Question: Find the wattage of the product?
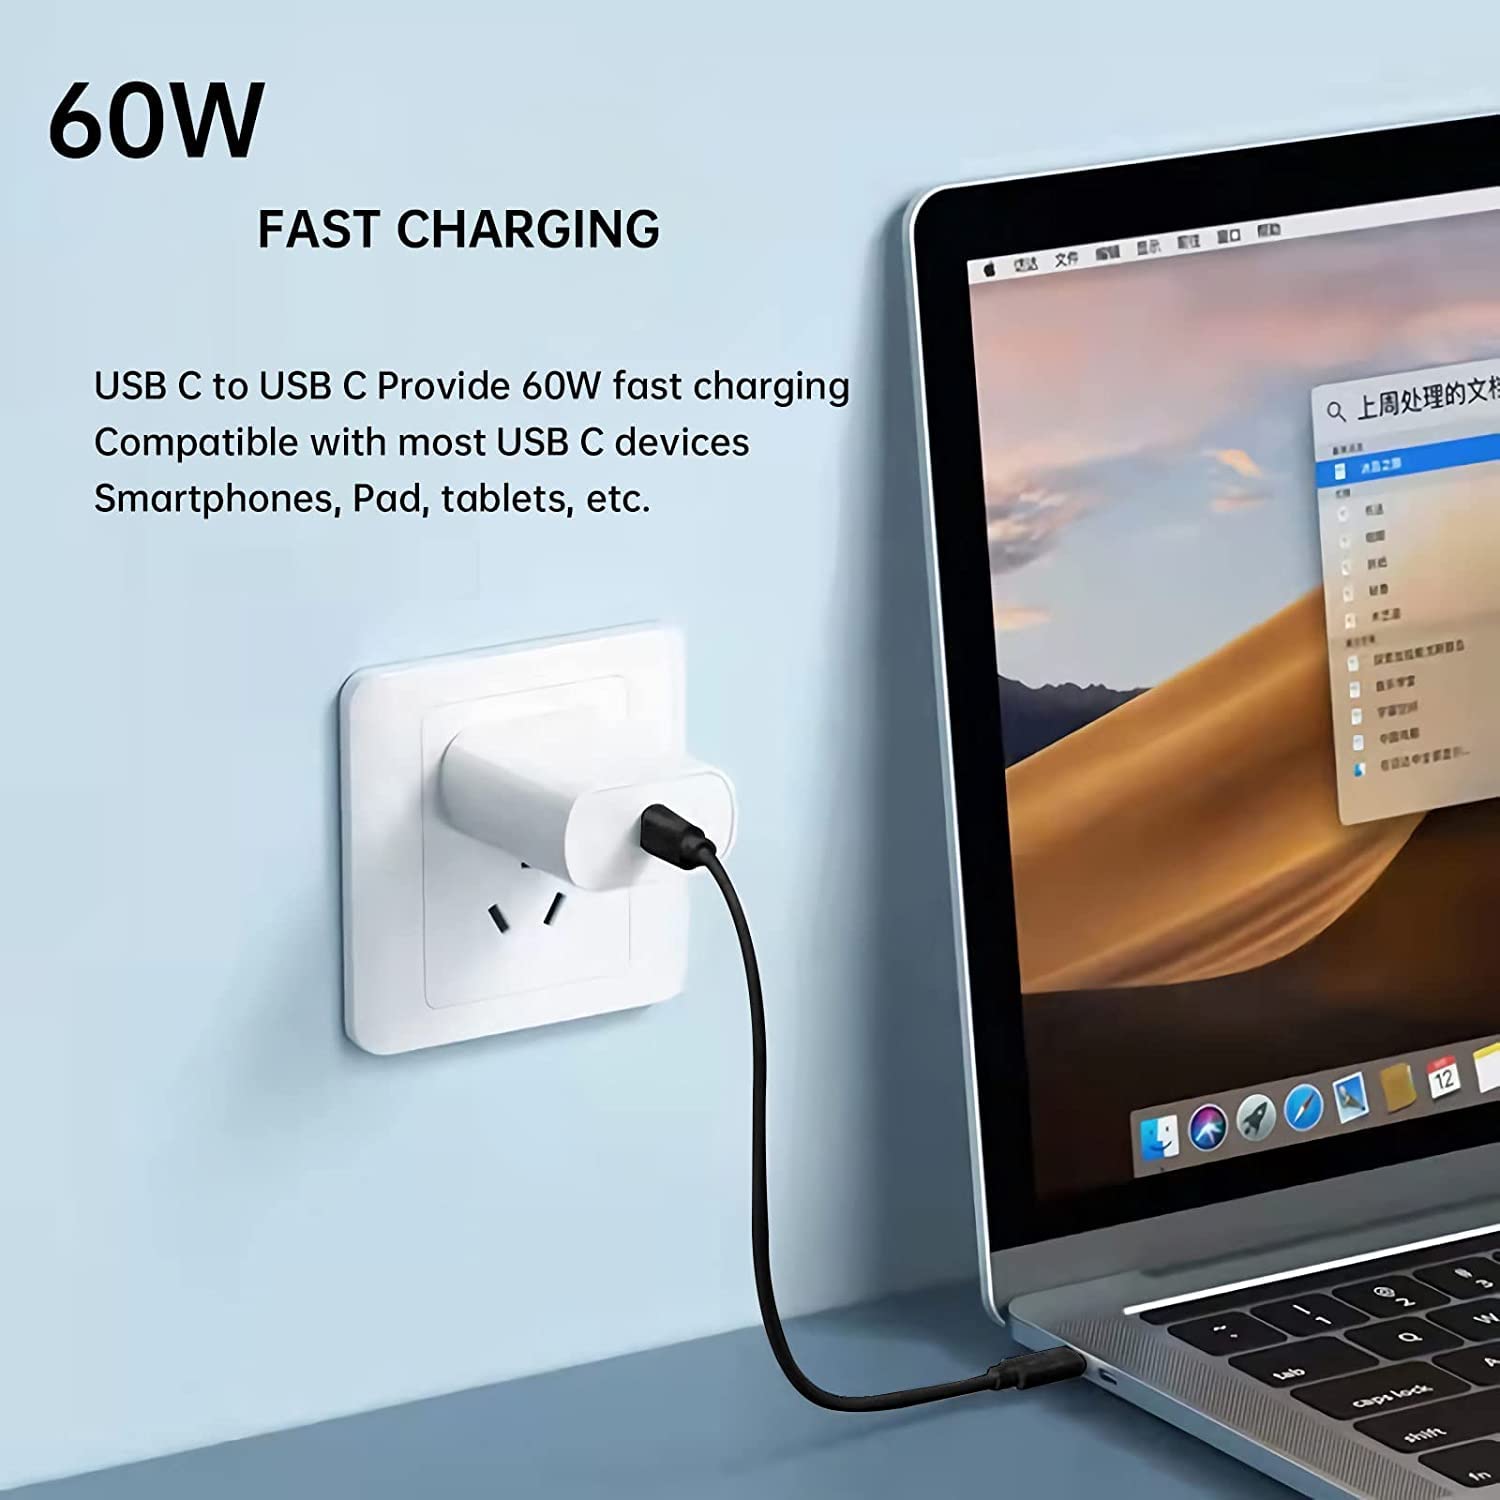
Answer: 60.0 watt